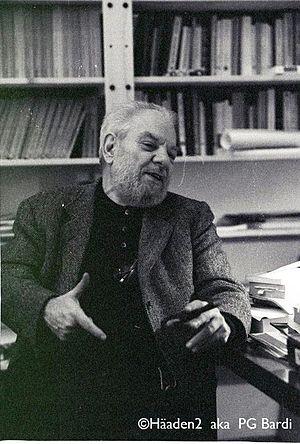
Roberto Leydi est un musicologue italien, spécialiste en ethnomusicologie, né le 21 février 1928 à Ivrée et mort le 15 février 2003 à Milan.